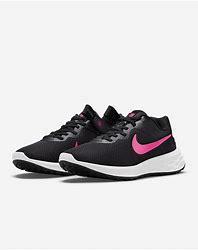
Brand: Nike
Model: Revolution 6 Next Nature